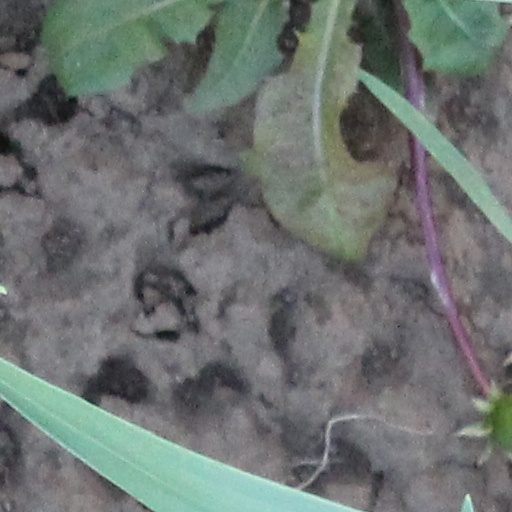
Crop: wheat